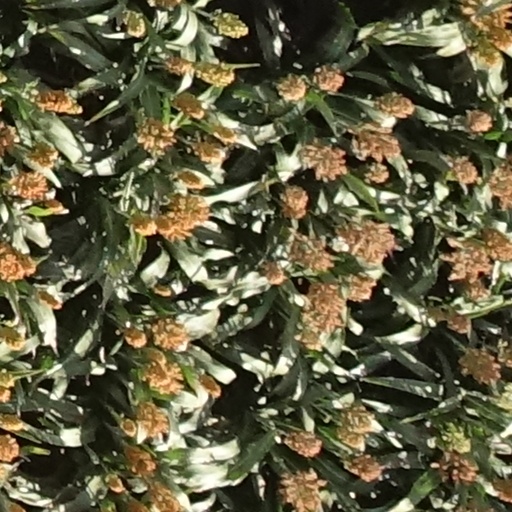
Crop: sorghum